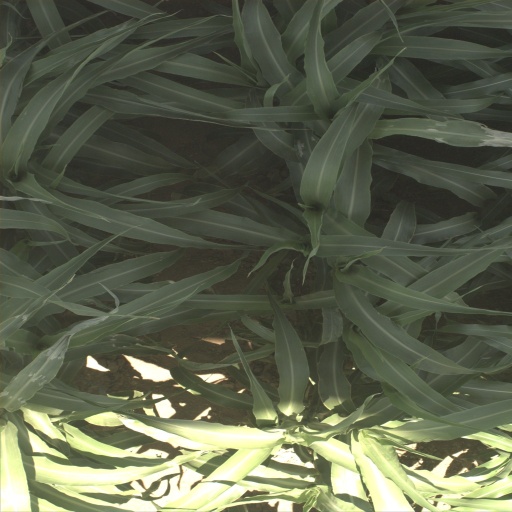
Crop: sorghum